Subependymoma

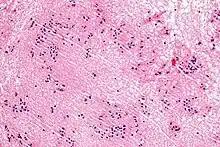
Micrograph of a subependymoma showing the characteristic clustering of nuclei. H&E stain.

A subependymoma is a type of brain tumor; specifically, it is a rare form of ependymal tumor. They are usually in middle aged people. Earlier, they were called subependymal astrocytomas.